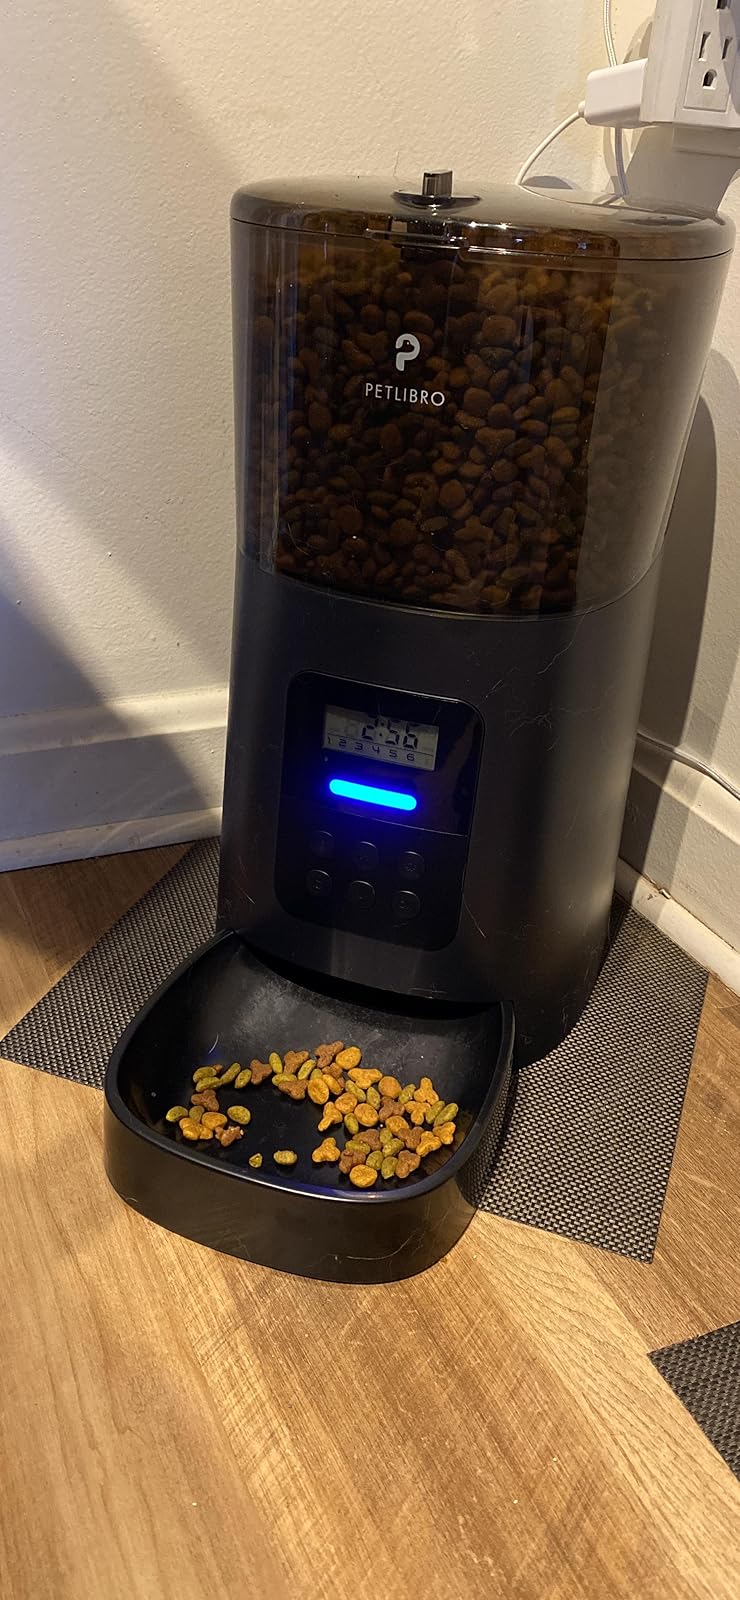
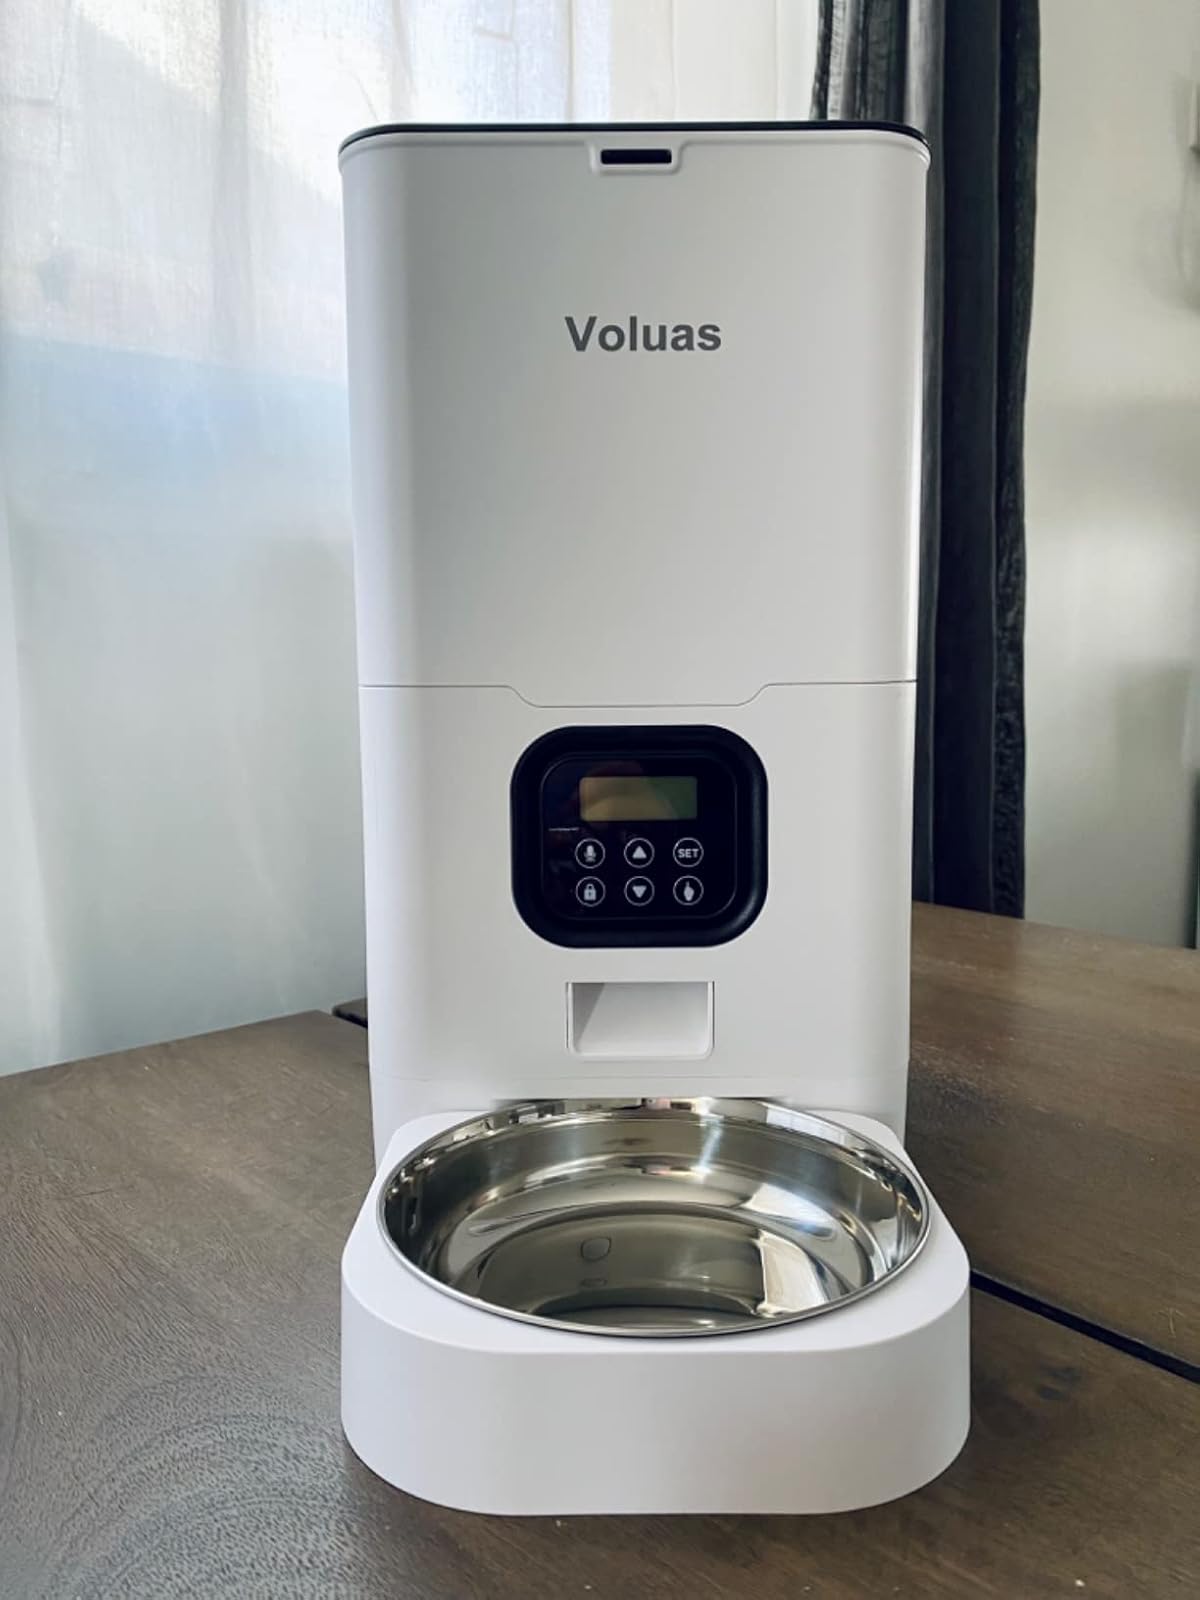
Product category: items_feeder
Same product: no